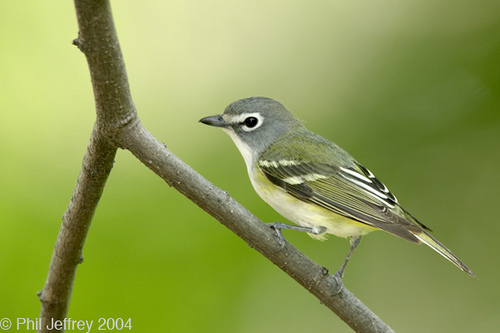
this small bird has green, gray, black and white colors, his beak is pointy and gray-black and his crown is gray while his plumage on his feathers is green multi-colored, almost striped while the belly is light green.
this little bird has a white belly and breast, white wingbars, and gray crown.
a bird with a small triangular bill, gray head, white wingbars and dirty yellow secondaries.
a small bird with a grey head and olive green body as well as white wingbars and a white belly.
a small bird with a grey and white head, the grey extending into the nape and back, white underneath, and the wings are mixed grey and green with white wingbars.
this bird has wings that are black and has a white belly
this bird is white, black, and gray in color, with a small sharp beak.
the small little bird has a short black and grey bill, grey crown with a white circle around the eyes, with green and white and black stripe wings.
this bird is white and gray in color, with a black beak.
the bird has a white belly with a matching ring around it's solid black eye, the tarsus are thin and long.
Species: Blue Headed Vireo